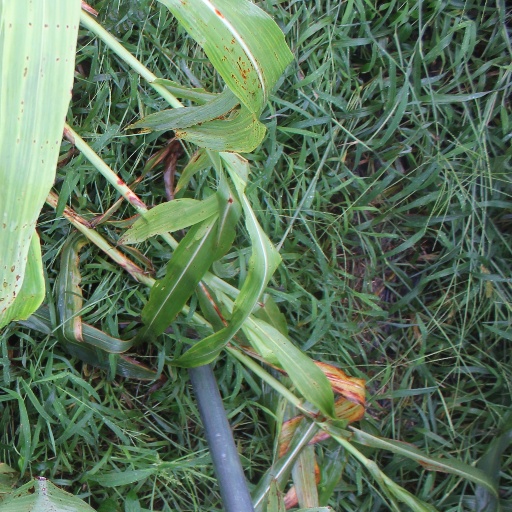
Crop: sorghum